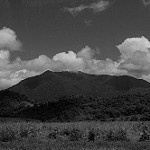
Label: B & W